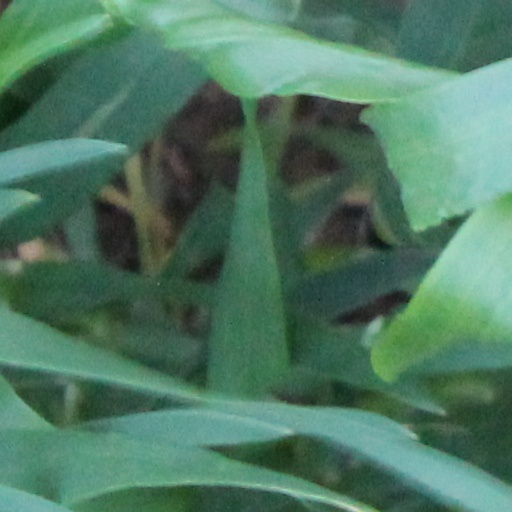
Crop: wheat